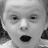
Emotion: surprise